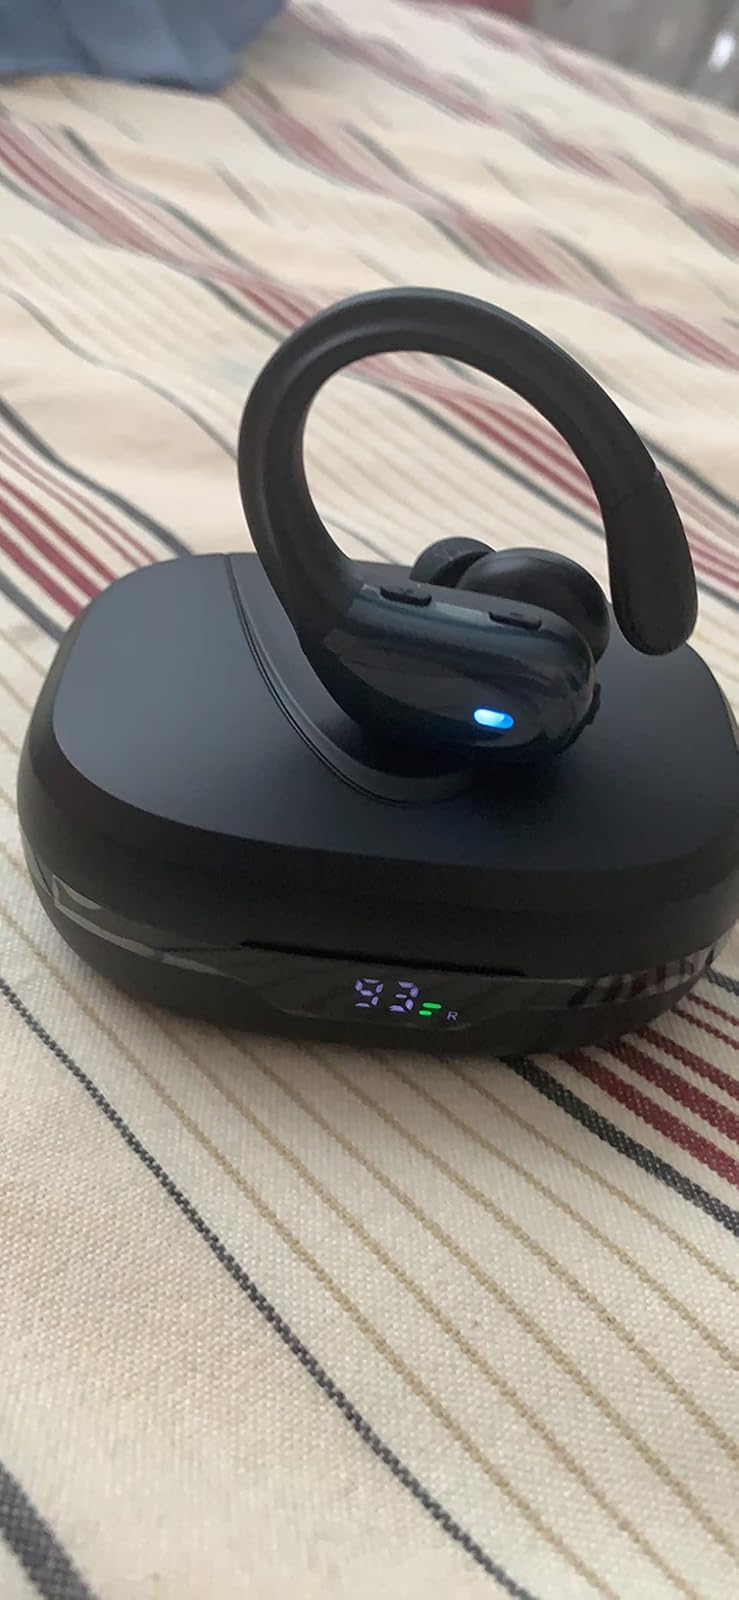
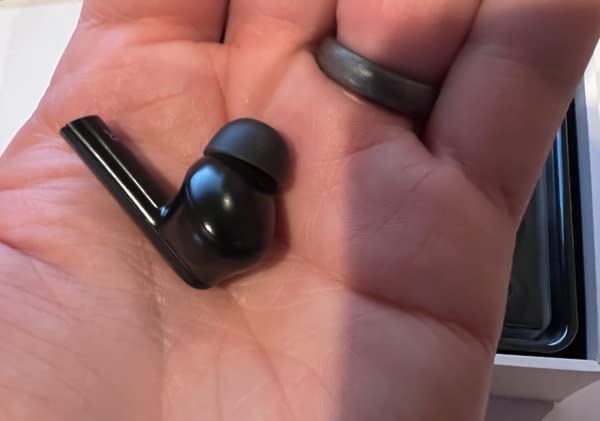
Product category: earbuds
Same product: no